Bishops' Wars

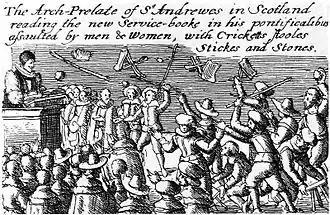
Riots over the Prayer book, allegedly sparked by Jenny Geddes

The Reformation in Scotland created a Church of Scotland, informally referred to as "the Kirk", that was Presbyterian in structure, and Calvinist in doctrine. While Presbyterian and Episcopalian now imply differences in both structure and doctrine, this was not the case in the 17th century. Despite shared Protestant beliefs, Episcopalian churches were governed by bishops, usually appointed by the monarch, Presbyterian by presbyters, elected by ministers and elders. This meant arguments over the role of bishops were as much about politics, and the extent of royal authority, as they were about religious practice.